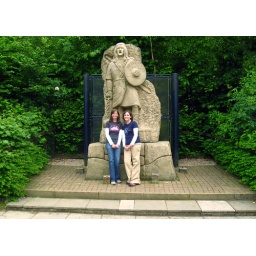
Taken by a stranger who had a nice camera, but didn't know what the green focus box was for.